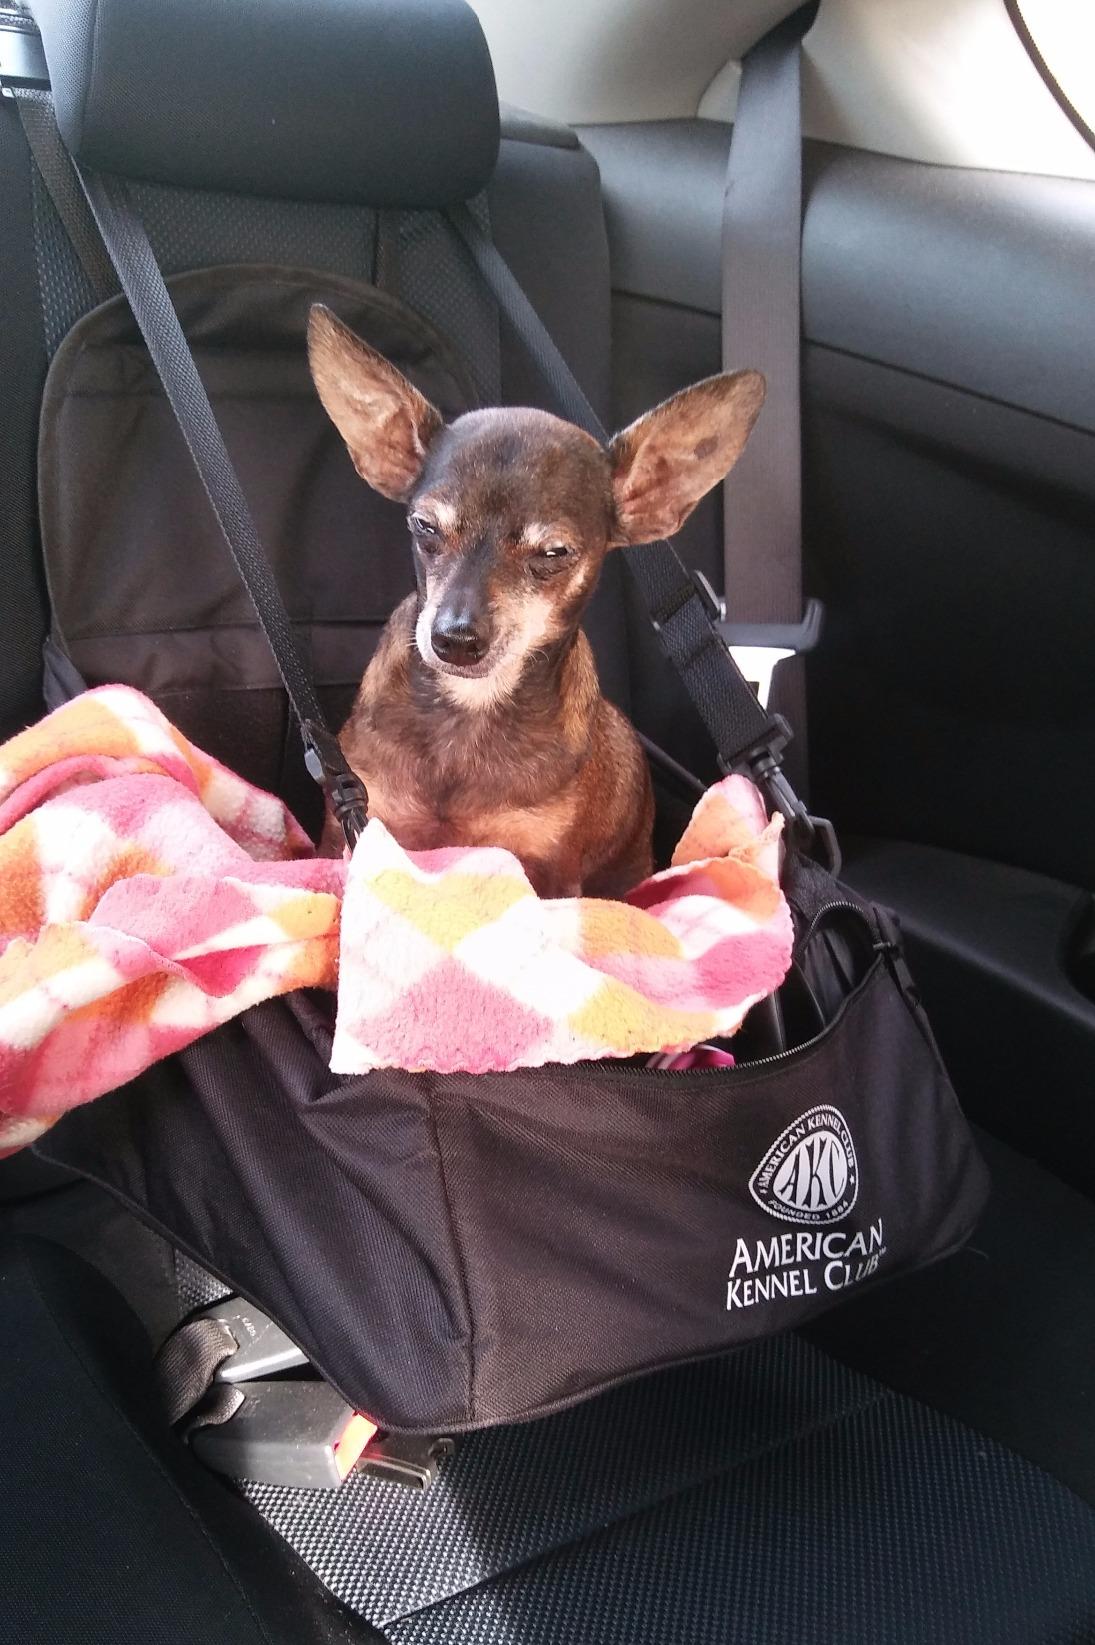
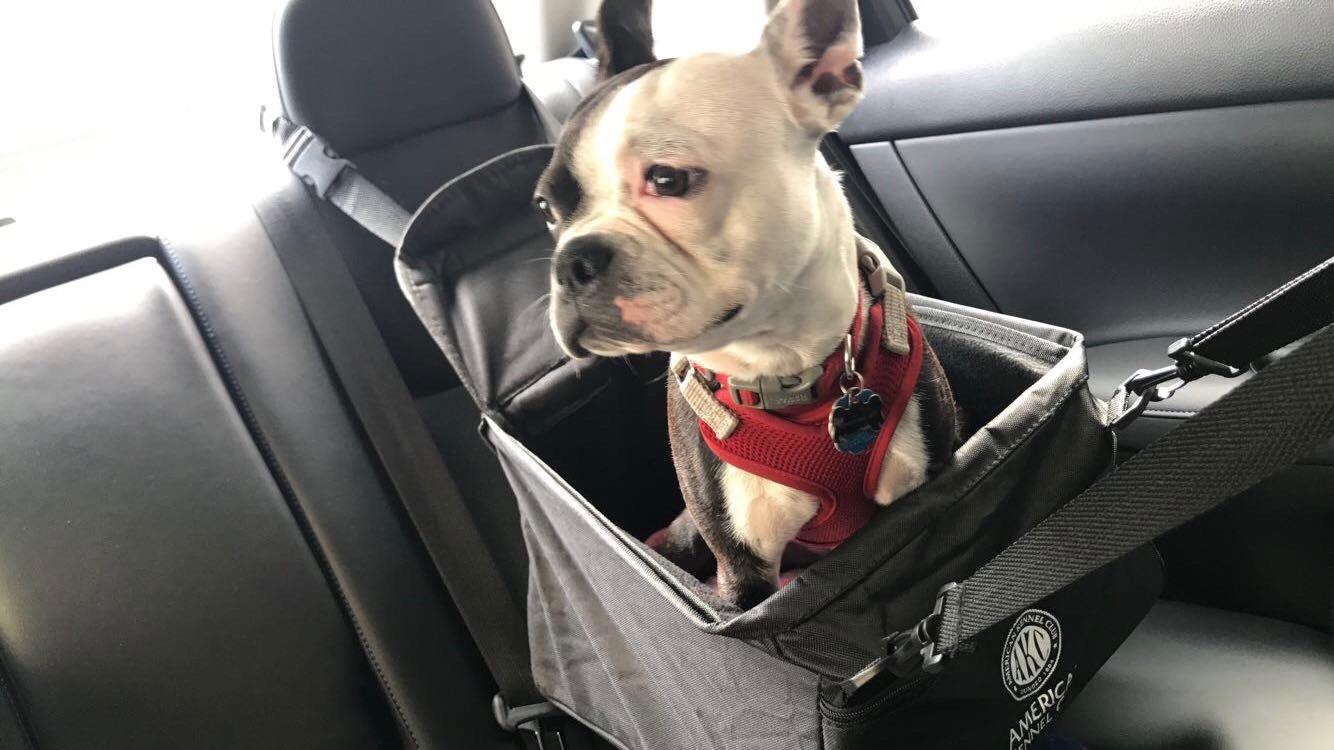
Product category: items_kennel
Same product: yes